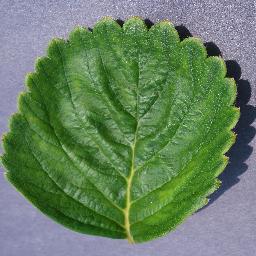
Label: Strawberry___healthy